Mega Man 7

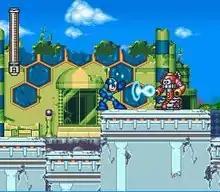
Mega Man fires a charged Mega Buster blast at a Bunby Tank in the opening stage. His health gauge is on the top left corner.

Gameplay in "Mega Man 7" is mostly identical to the six previous games in the series. The player, as Mega Man, must complete a series of side-scrolling platform levels that typically end in a boss battle with a Robot Master. Destroying the Robot Master earns the player its special Master Weapon, which can be selected and used in all future stages. Each Robot Master is weak to a specific Master Weapon. Unlike the first six "Mega Man" games, only four new Robot Master stages (Freeze Man, Junk Man, Burst Man and Cloud Man) are selectable at a time. After beating them, access to the other four Robot Masters (Spring Man, Slash Man, Shade Man and Turbo Man) are unlocked.